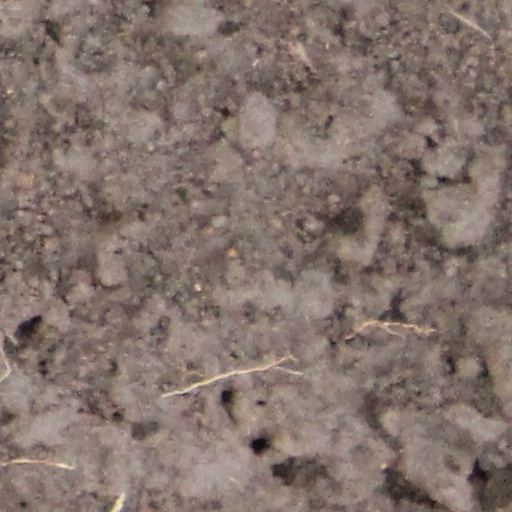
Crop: wheat